Ogden, Utah

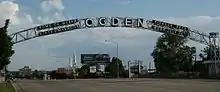
"Ogden" sign over Washington Boulevard at the Ogden River; toward downtown

The Ogden and Weber Rivers, which originate in the mountains to the east, flow through the city and meet at a confluence just west of the city limits. Pineview Dam is in the Ogden River Canyon east of Ogden. The reservoir behind the dam provides over of water storage and water recreation for the area.